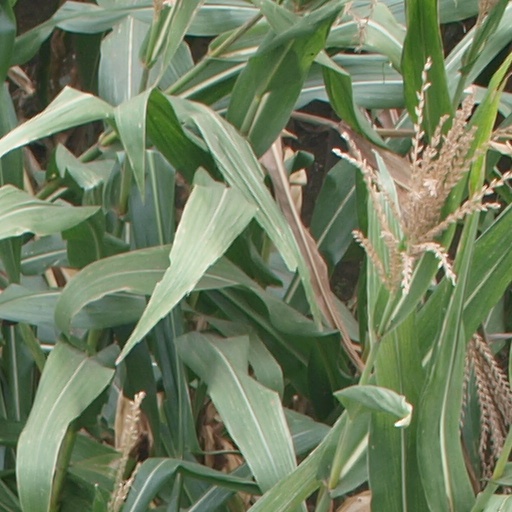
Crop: maize; corn